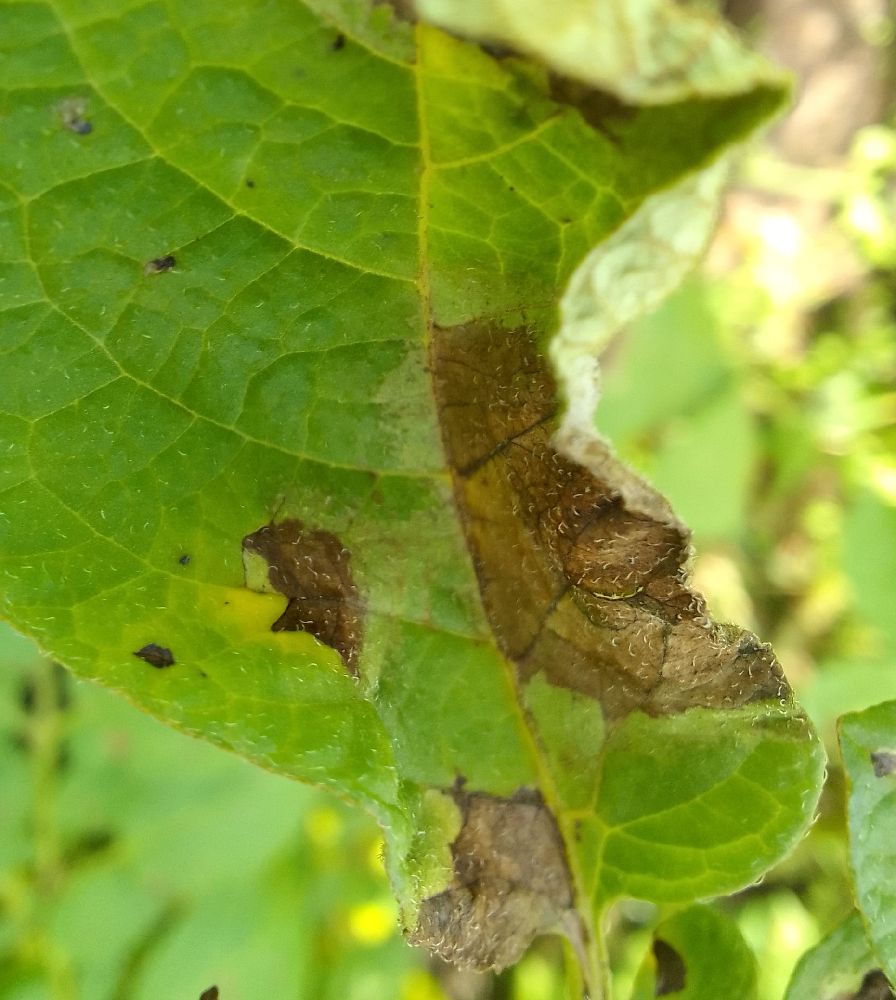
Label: Late blight